Cellular anastasis

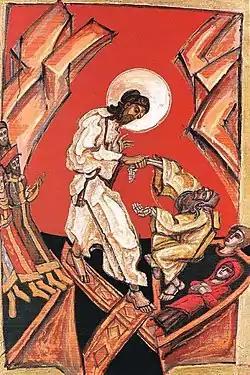
Alek Rapoport, "Anastasis I", 1996

The word Anastasis comes from the Greek word for resurrection, ανάσταση. The prefix ana- means "upward" or "again", and the root sta- means "to stand", forming a combined meaning of "standing again" or "resurrection". In Christianity, the term anastasis refers to the resurrection of Jesus Christ. The term is used to describe the notion of rising or standing again after a period of death or dormancy. The use of the word anastasis began increasing steadily following the Tang siblings' discovery in 2007.